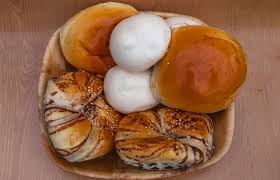
Label: trash